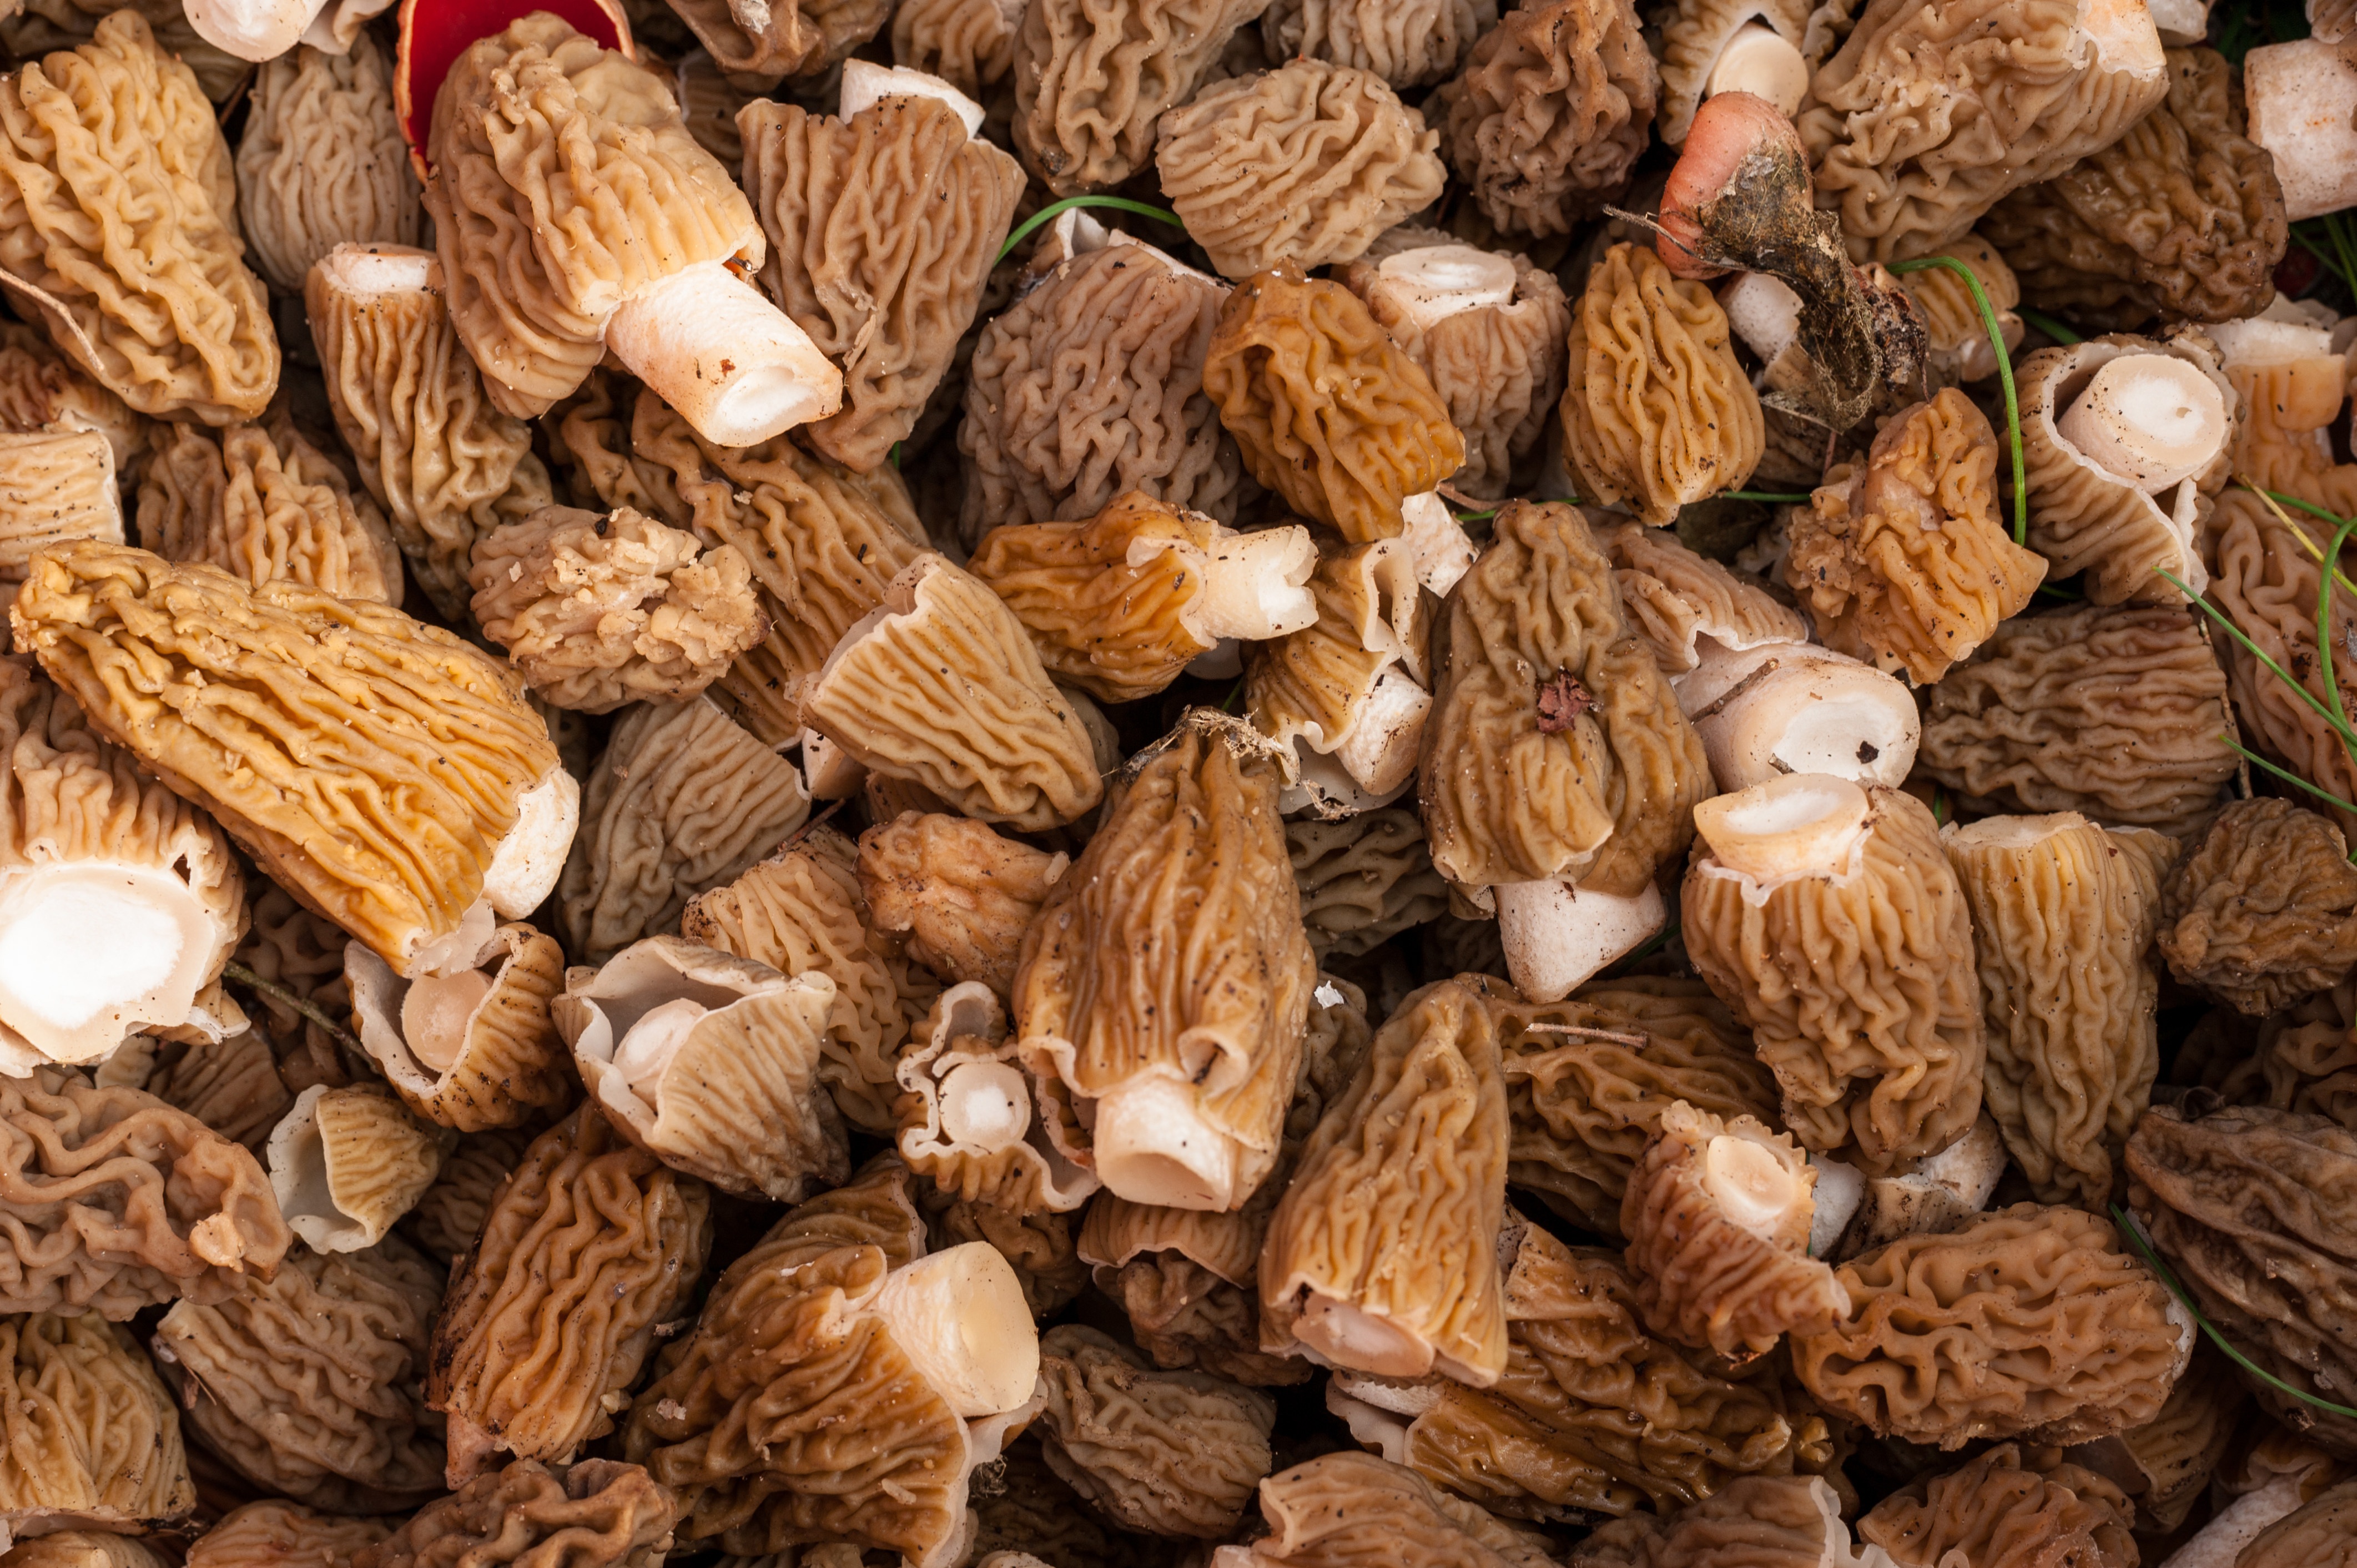
nature, plant, wood, flower, food, produce, mushrooms, flavor, flowering plant, morel, grass family, land plant